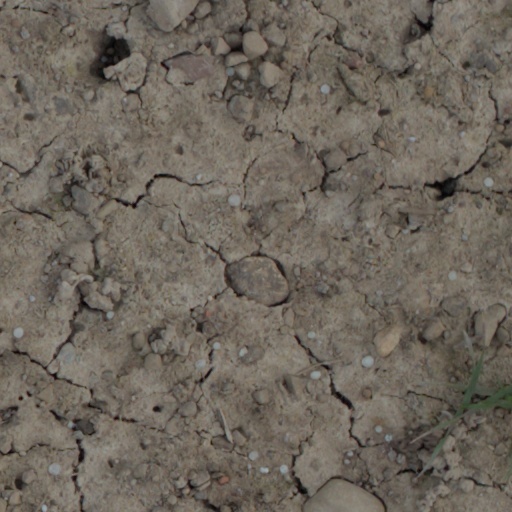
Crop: wheat